Illustration

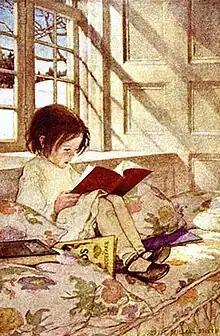
Illustration by Jessie Willcox Smith (1863–1935)

An illustration is a decoration, interpretation, or visual explanation of a text, concept, or process, designed for integration in print and digitally published media, such as posters, flyers, magazines, books, teaching materials, animations, video games and films. An illustration is typically created by an illustrator. Digital illustrations are often used to make websites and apps more user-friendly, such as the use of emojis to accompany digital type. Illustration also means providing an example; either in writing or in picture form.